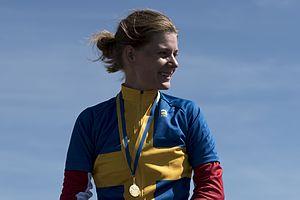
Les championnats de Suède de cyclisme sur route sont organisés depuis 1909.